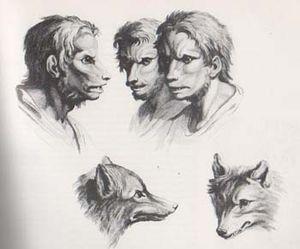
Gravures du traité de physionomonie de Ch. Lebrun et Morel d'Arleux, 1806
Gizotso est le mot désignant en basque l'« Homme-loup » ou Loup-garou dans la mythologie basque.
Un lycanthrope /li.kɑ̃.tʁɔp/, plus connu en français sous le nom de loup-garou /lu.ɡa.ʁu/, est, dans les mythologies, les légendes et les folklores principalement issus de la civilisation européenne, un humain qui a la capacité de se transformer, partiellement ou complètement, en loup, ou en créature anthropomorphe proche du loup.